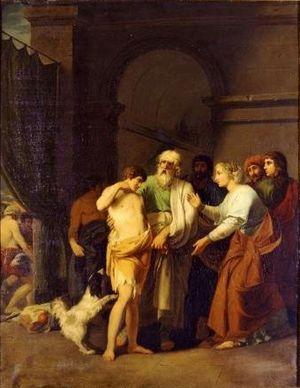
Jean-Gustave Taraval, La parabole de l'enfant prodigue, 1782, Soissons, musée municipal
Cette page recense les lauréats du prix de Rome en peinture, récompense inaugurée en 1663, et de façon officielle en 1667, par l'Académie royale de peinture et de sculpture à Paris, et supprimée par une réforme, après 1968.